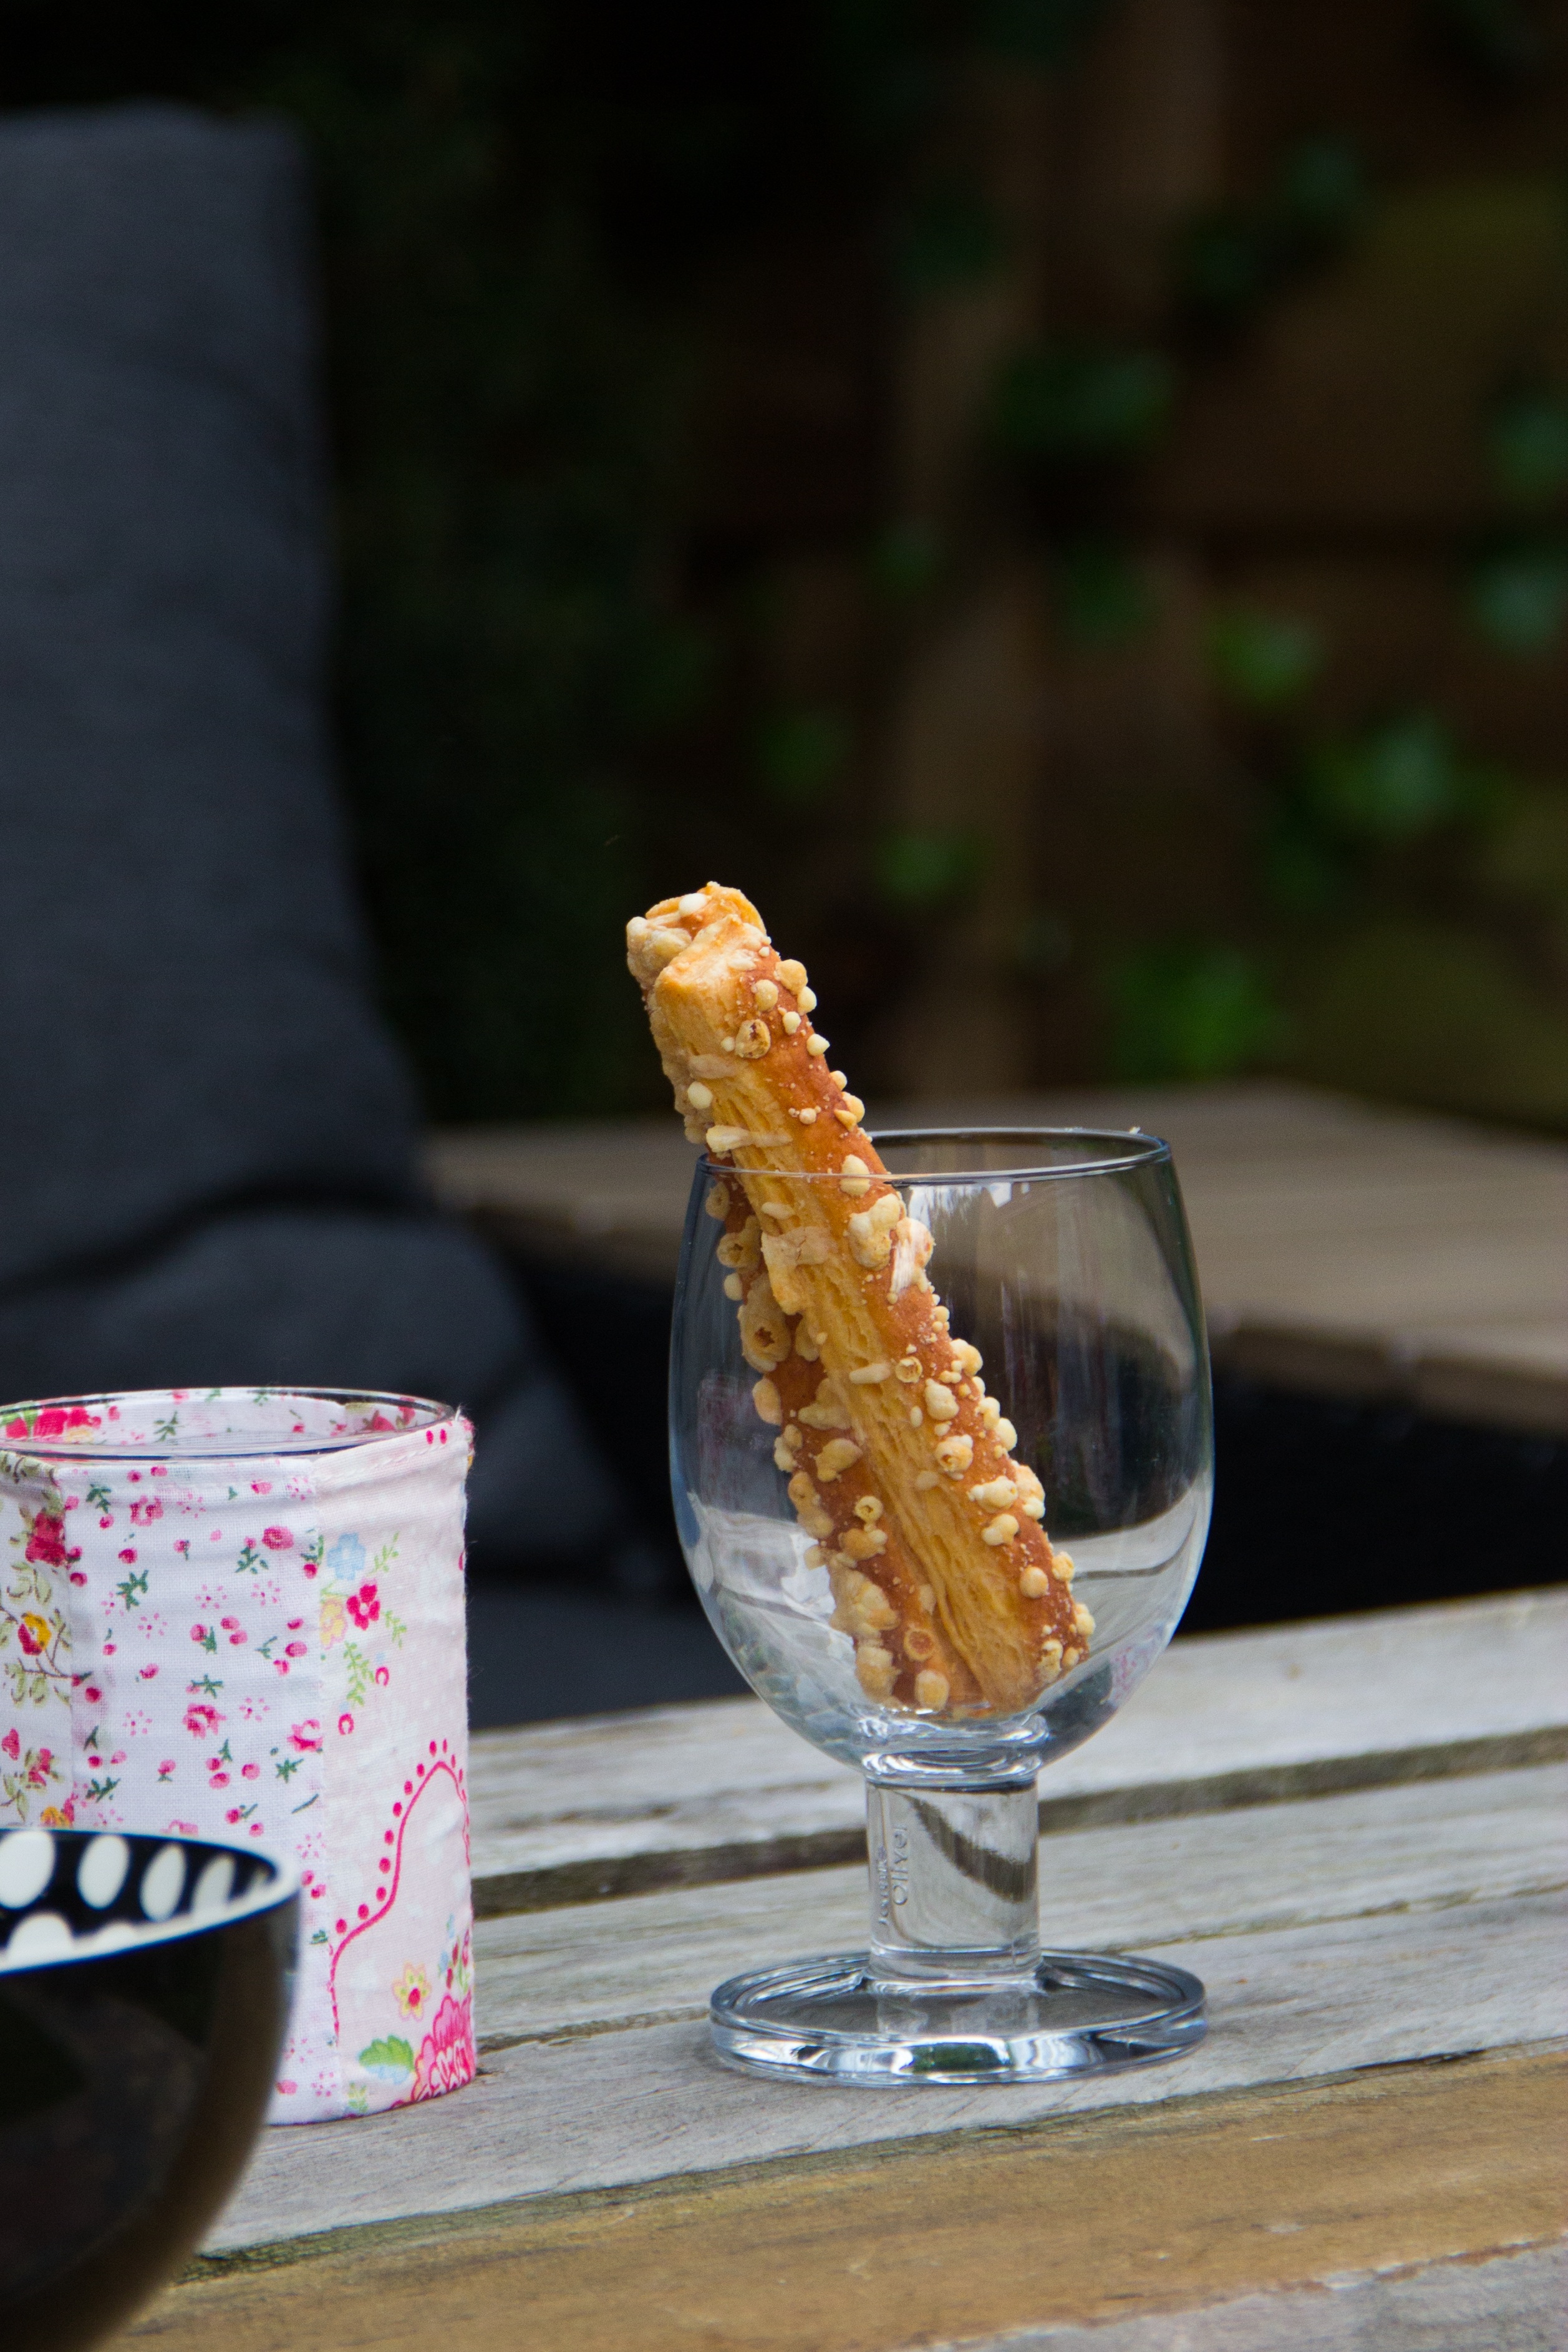
food, produce, salt, snack, dessert, party, crispy, salted, cheese stem